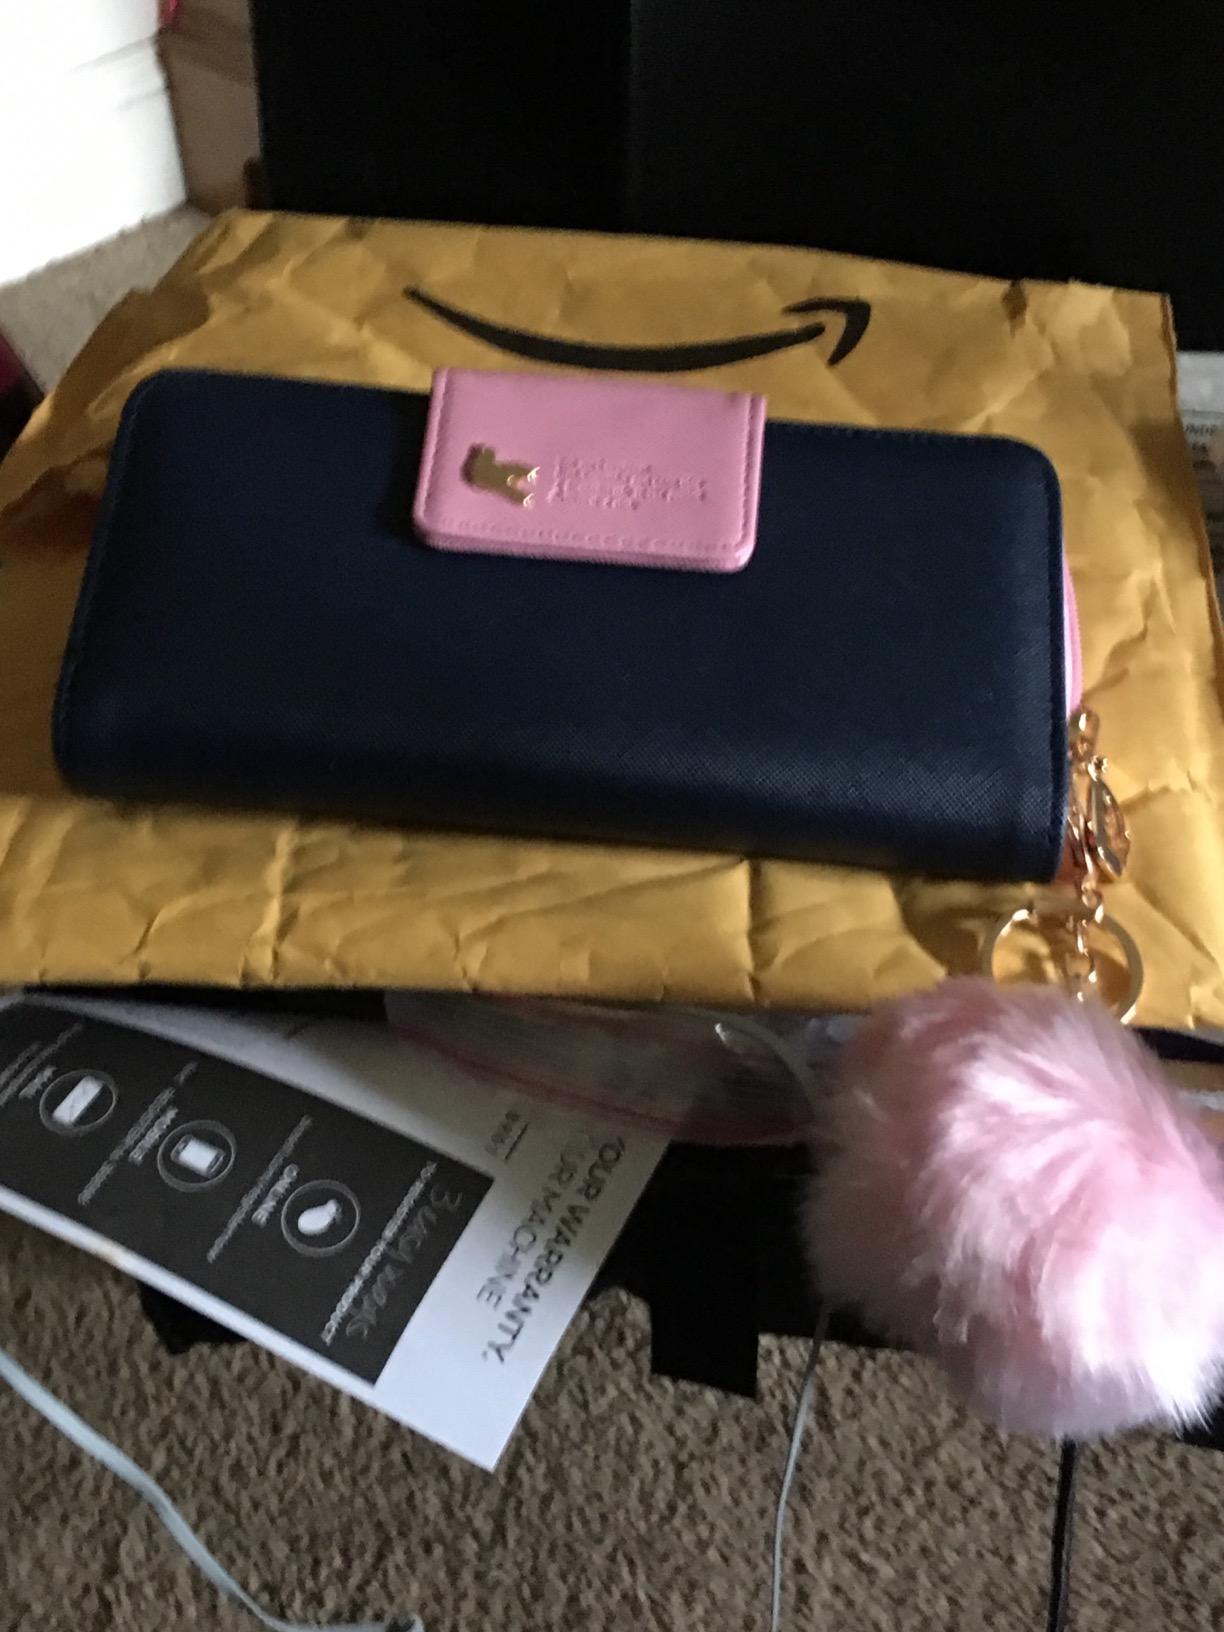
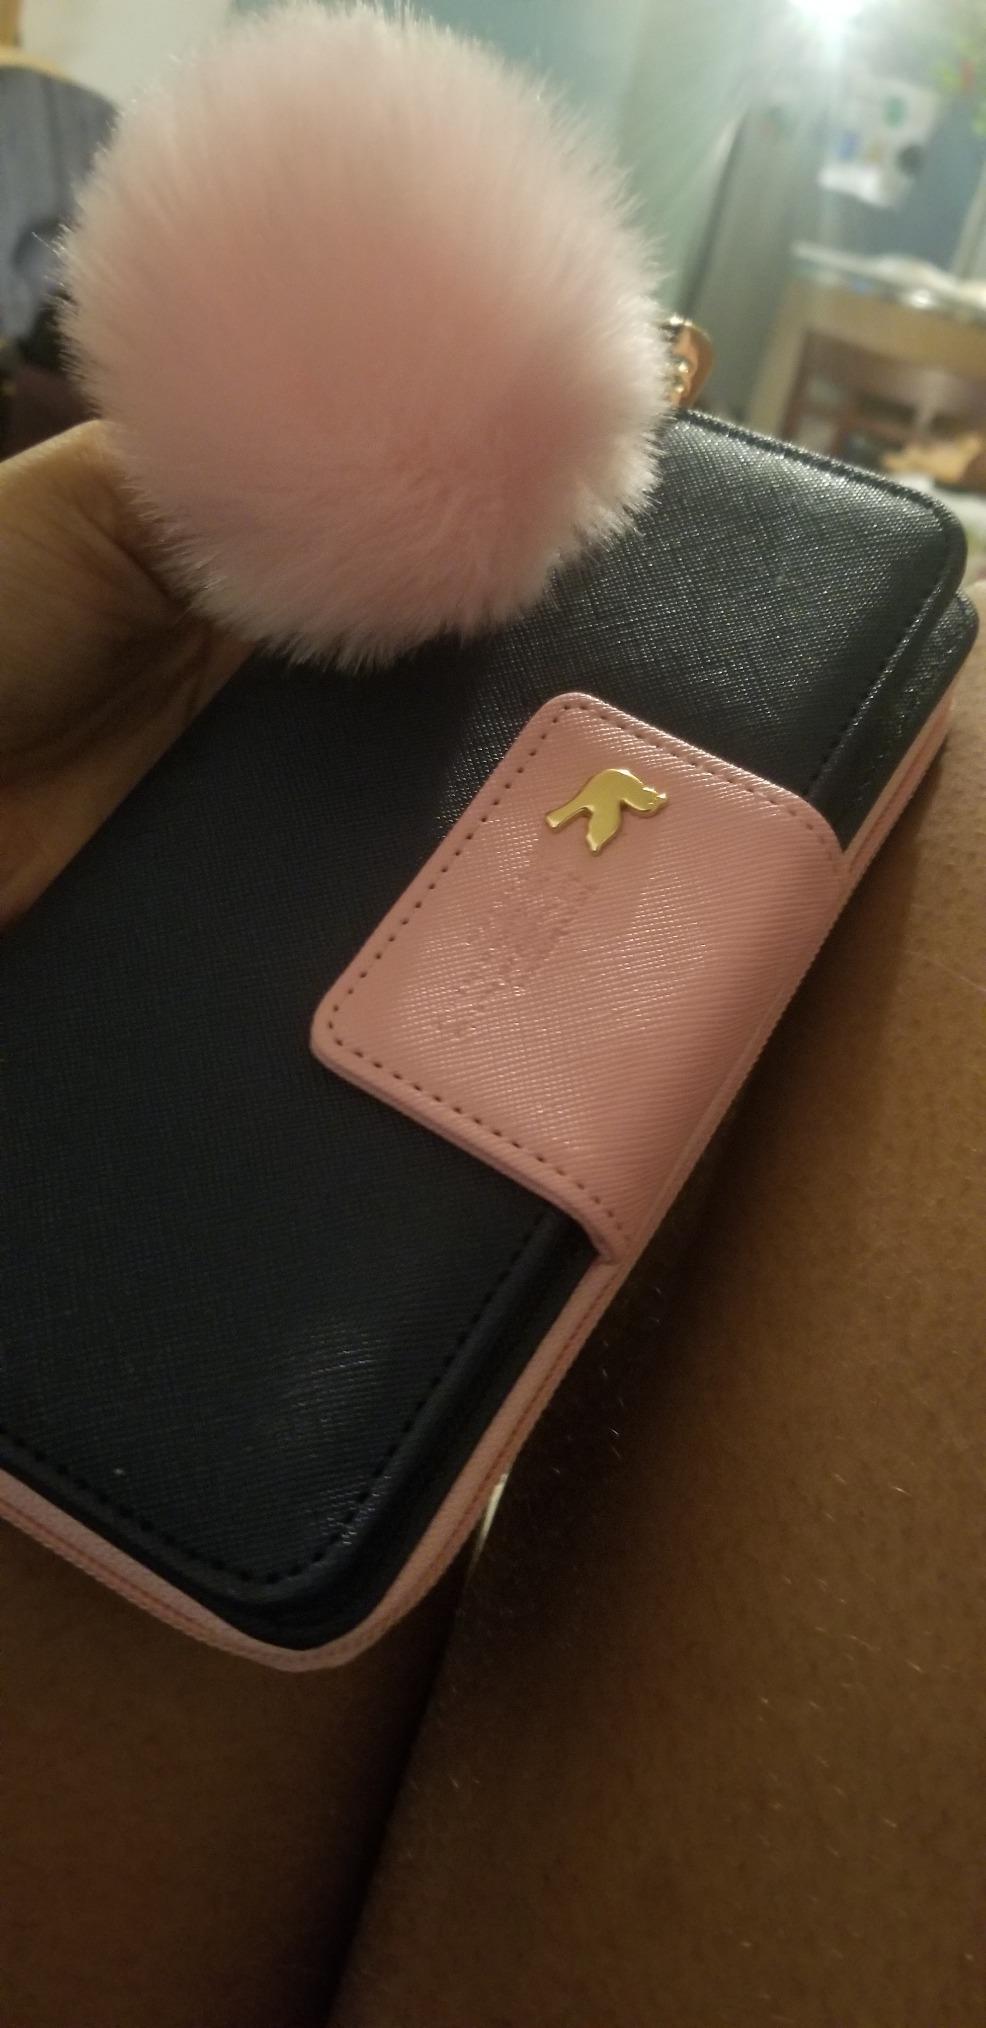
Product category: accessories_handbag
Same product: yes